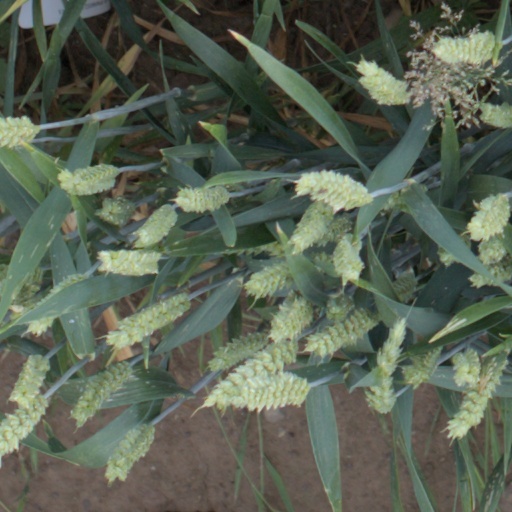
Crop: wheat